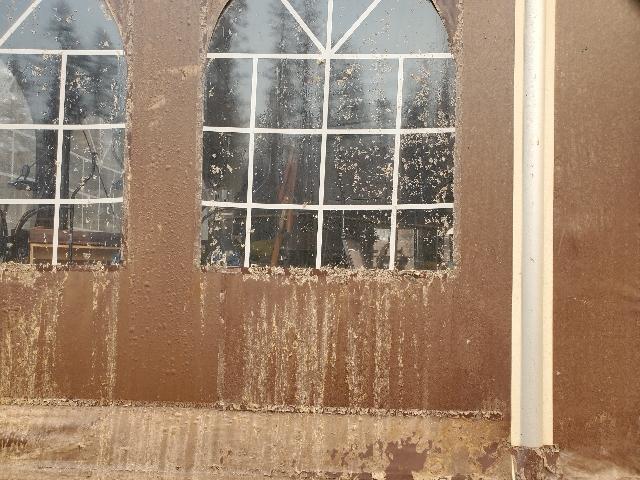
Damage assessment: affected